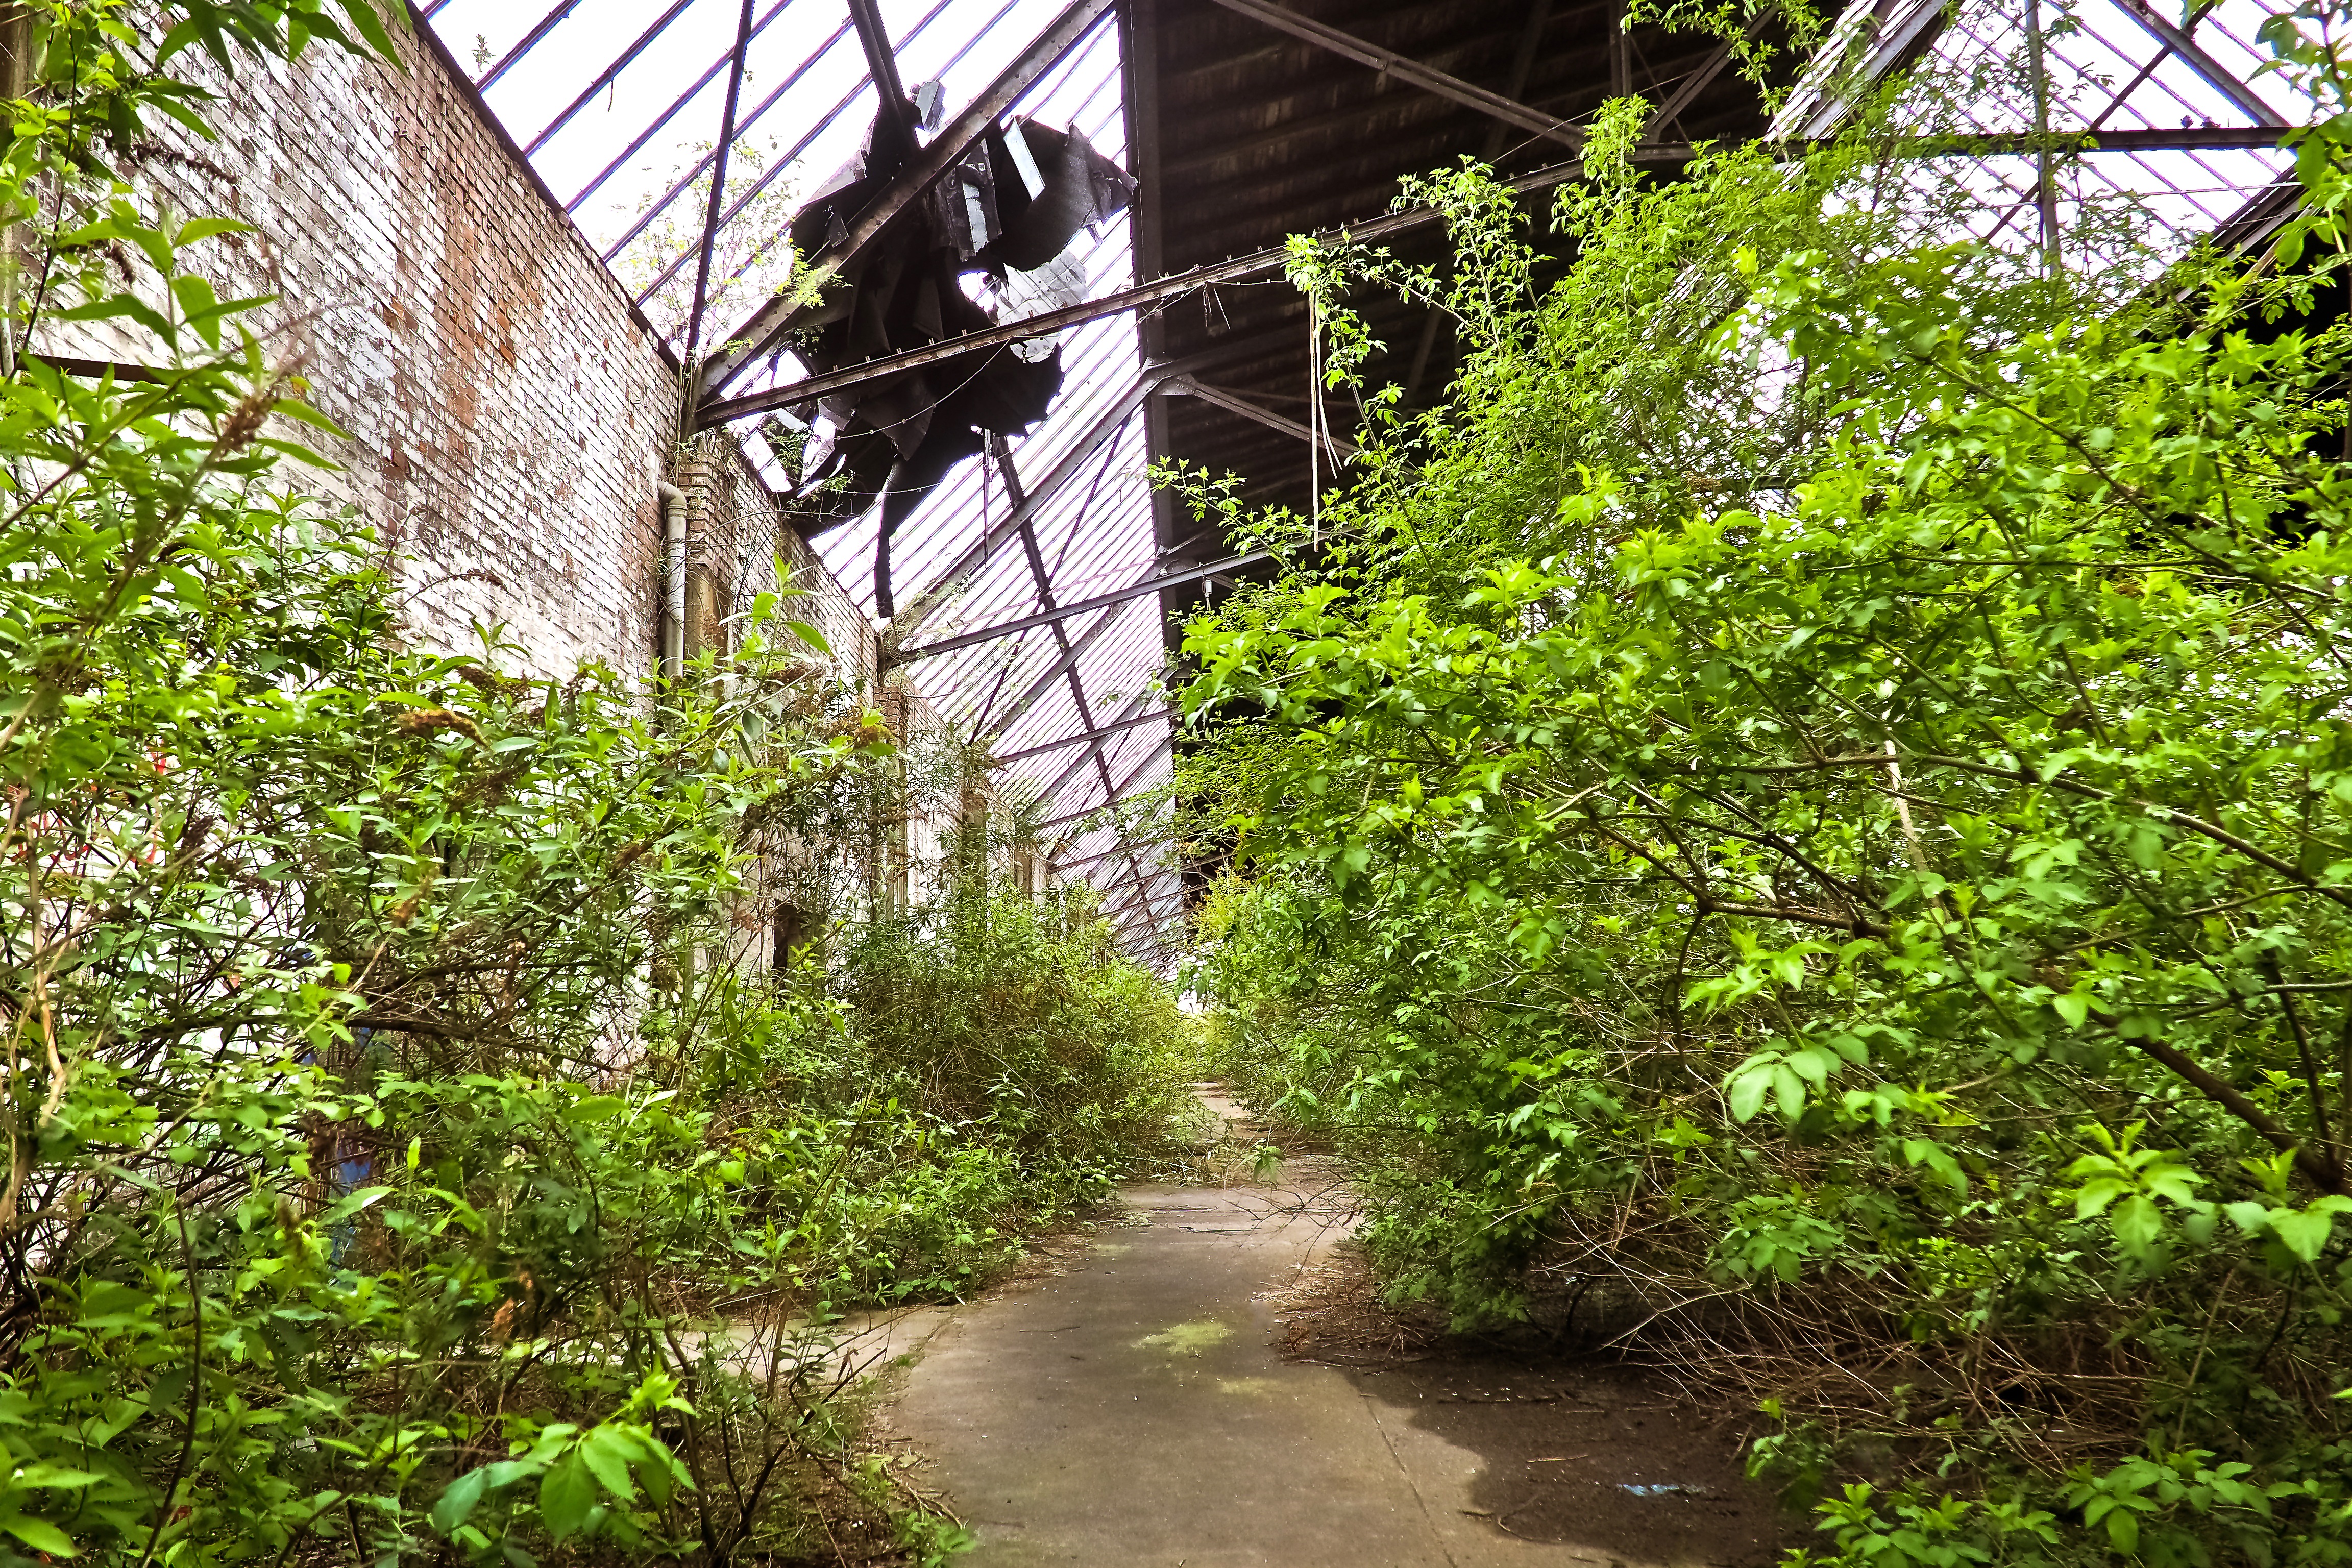
tree, architecture, plant, trail, bridge, flower, window, building, old, train, overgrown, green, jungle, broken, abandoned, botany, decay, ruin, garden, old building, graffiti, flora, waterway, weathered, warehouse, transience, shrub, neglected, dilapidated, weird, botanical garden, woodland, yard, railway station, past, forget, transient, leave, stainless, lost places, pforphoto, break up, factory building, lapsed, old factory, ailing, old factory hall, fouling, track climb, run down, unused, finiteness, passed, void hall, railway depot, train hall, goods station, outdoor structure, shipping charge hall